Larissa Iapichino

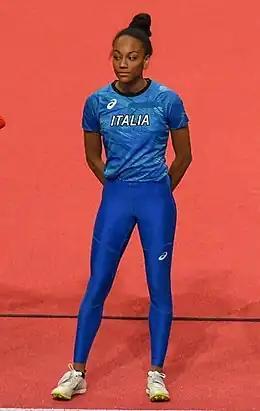
Larissa at Belgrade 2022.

She is the daughter of former pole vaulter Gianni Iapichino and former long jumper Fiona May, who was a two time Olympic silver medalist. In 2020 at under-20 level her personal best, 6.80 m, was the 5th best world performance of 2020 and 2nd all-time in Italy lists at senior level, 4th all time U20 world wide at first year of category.